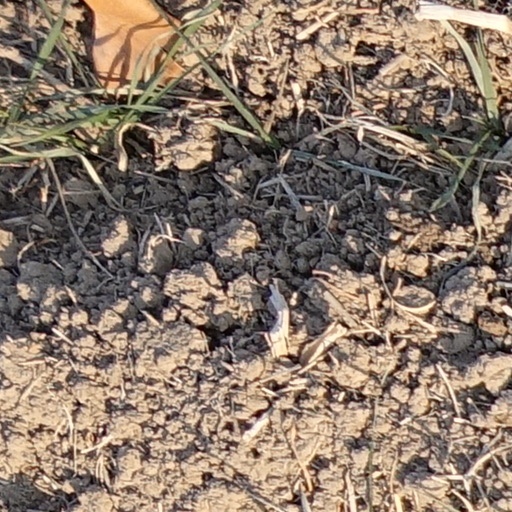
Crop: wheat